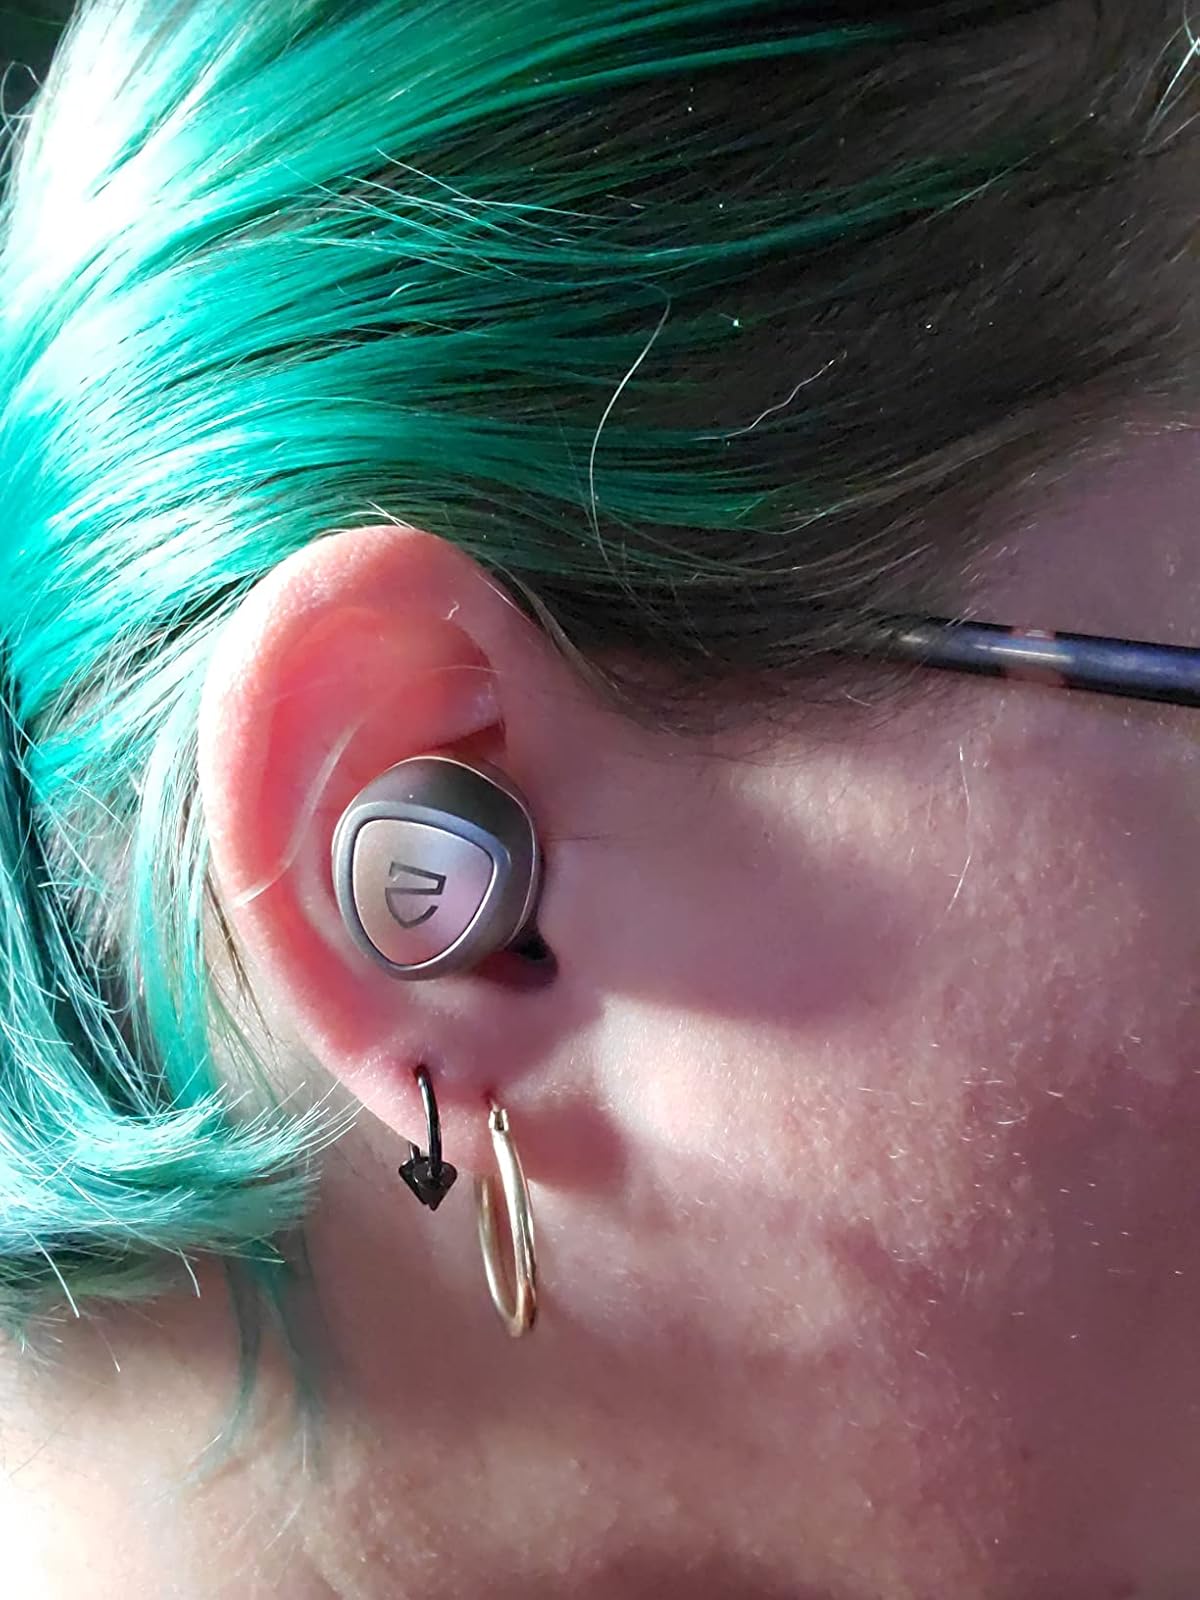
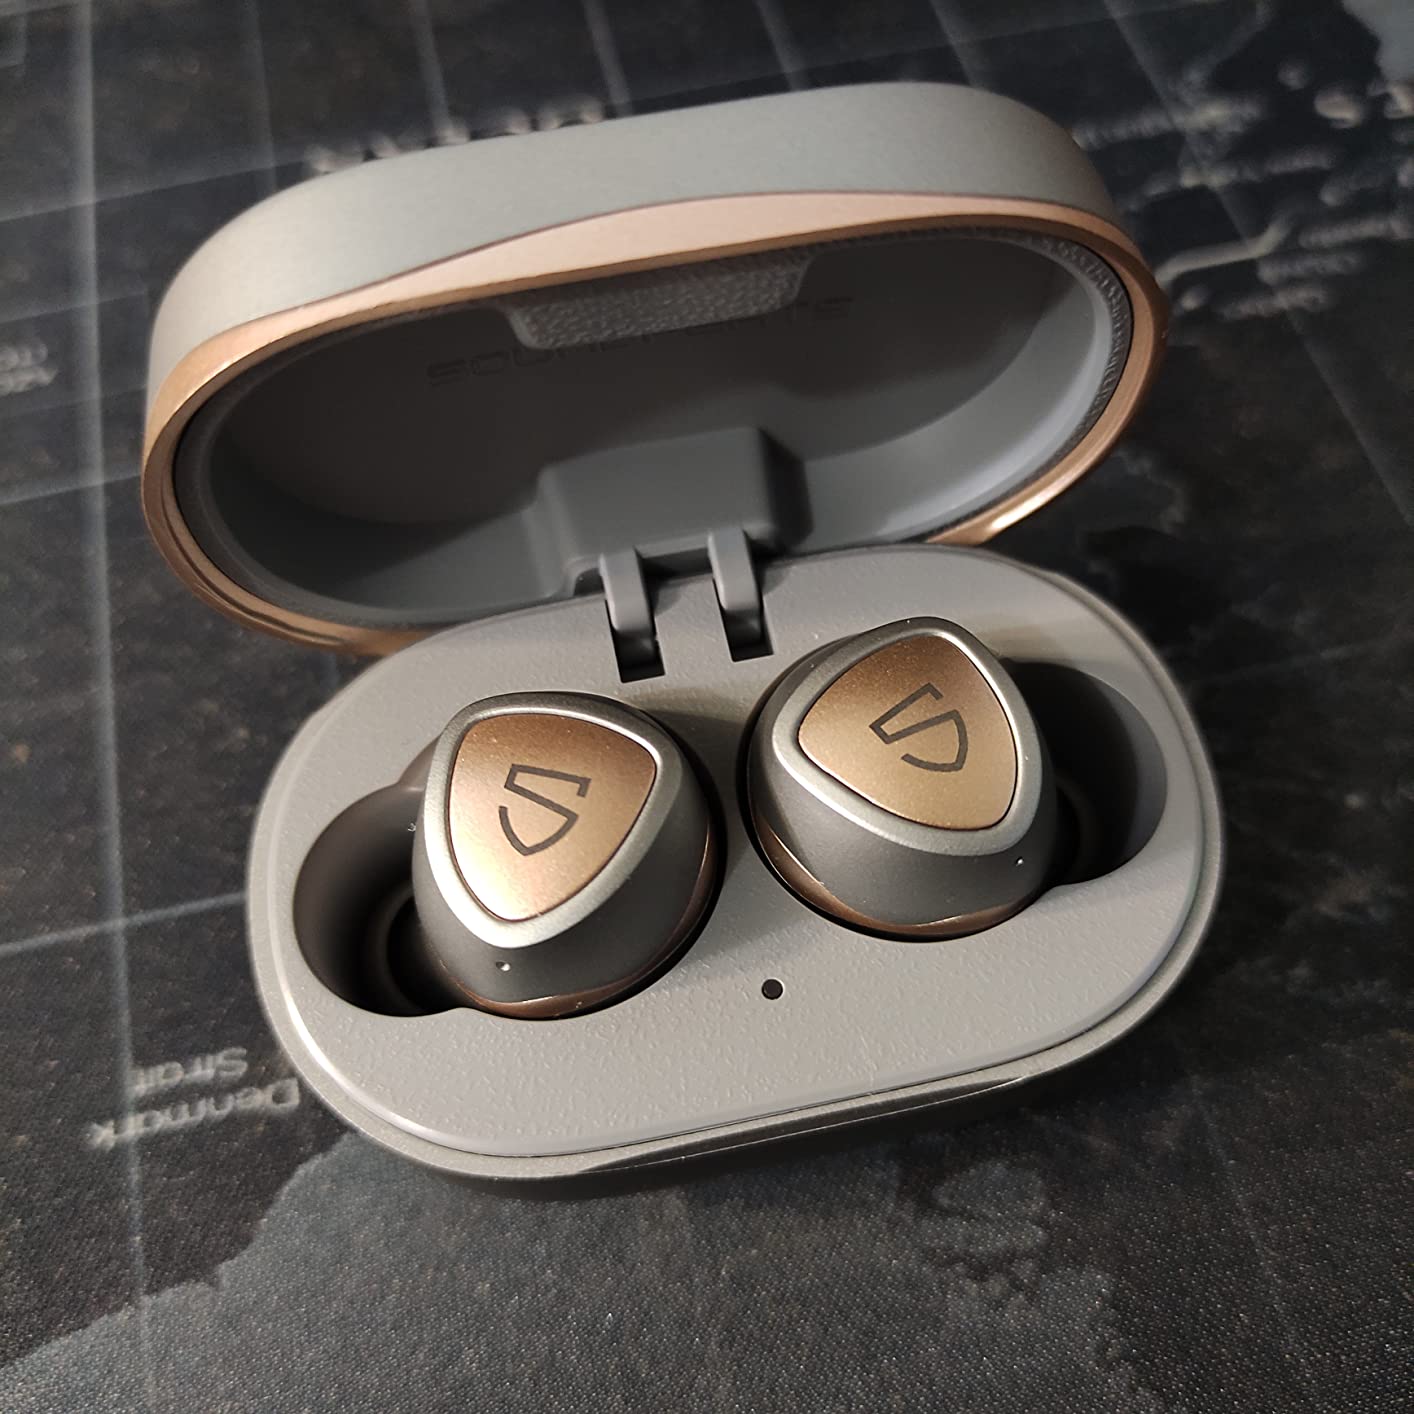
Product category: earbuds
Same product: yes